Gold Coast, Queensland

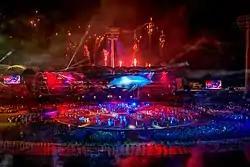
Opening ceremony of the 2018 Commonwealth Games at the Carrara Stadium

Waterfront canal living is a feature of the Gold Coast. Most canal frontage homes have pontoons. The Gold Coast Seaway, between The Spit and South Stradbroke Island, allows vessels direct access to the Pacific Ocean from The Broadwater and many of the city's canal estates. Breakwaters on either side of the Seaway prevent longshore drift and the bar from silting up. A sand pumping operation on the Spit pipes sand under the Seaway to continue this natural process.